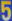
Number: 5